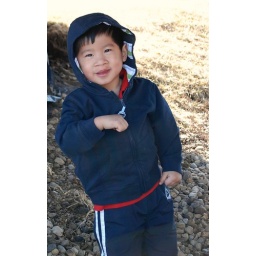
boy under a bridge